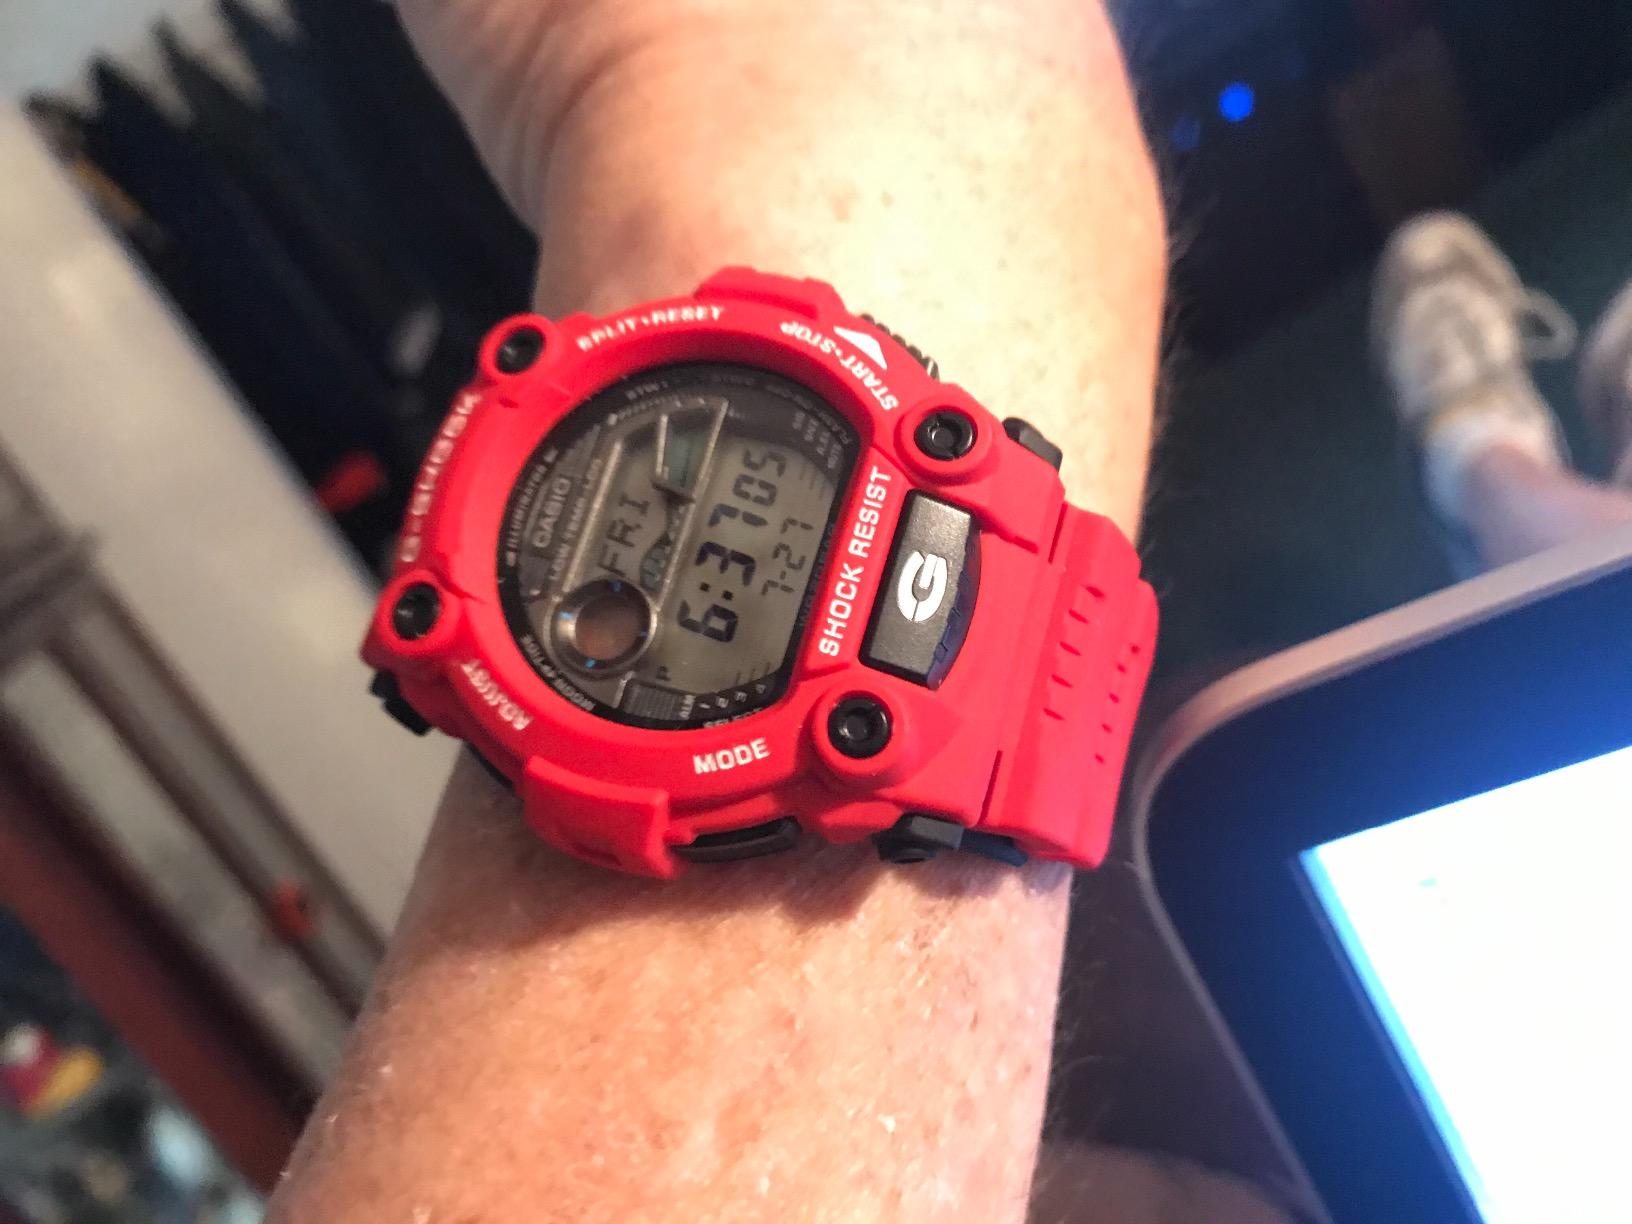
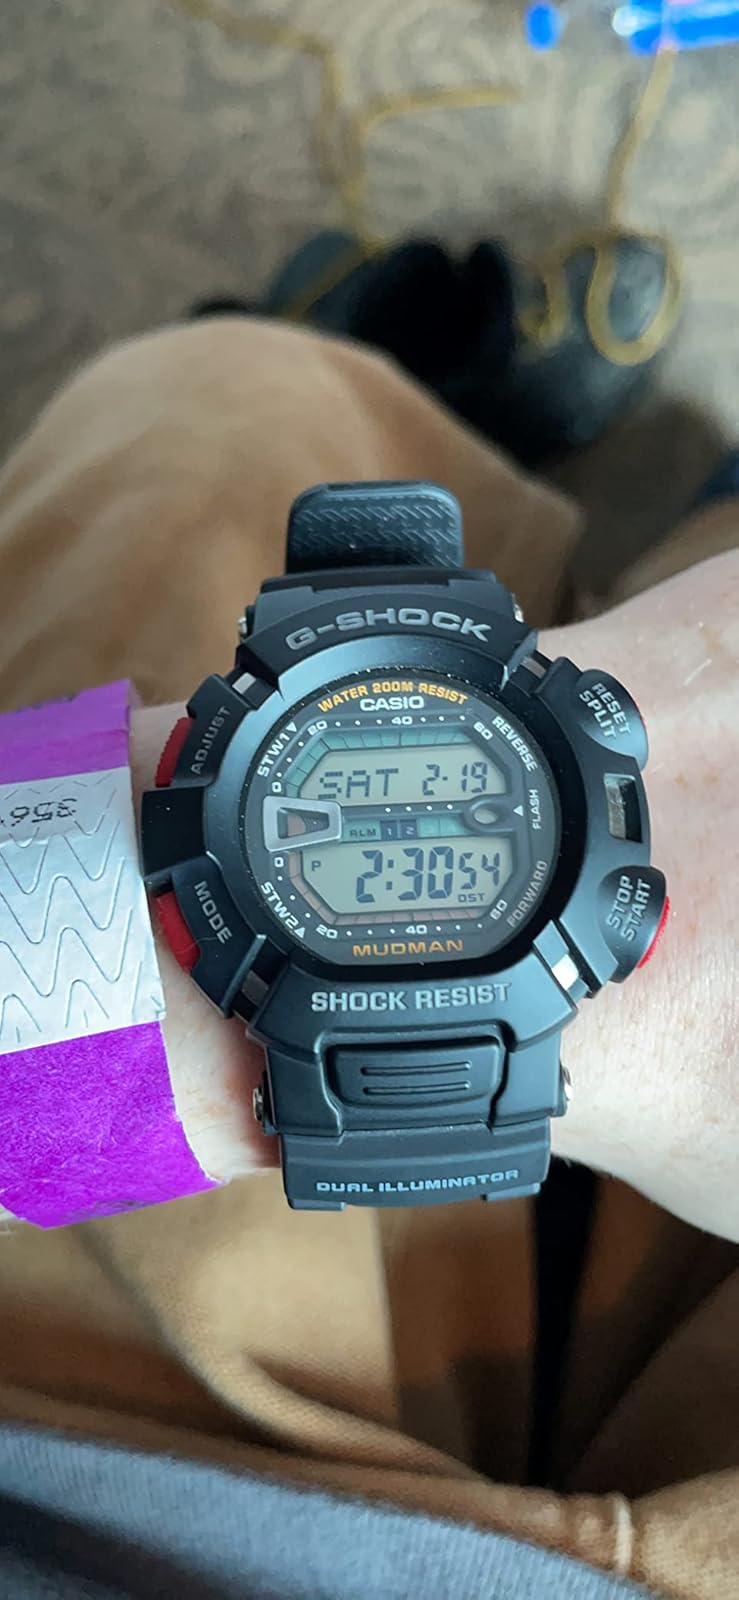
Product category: accessories_watch
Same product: no